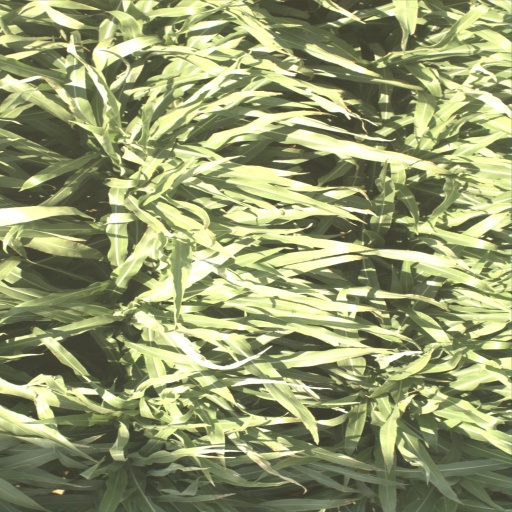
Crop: sorghum